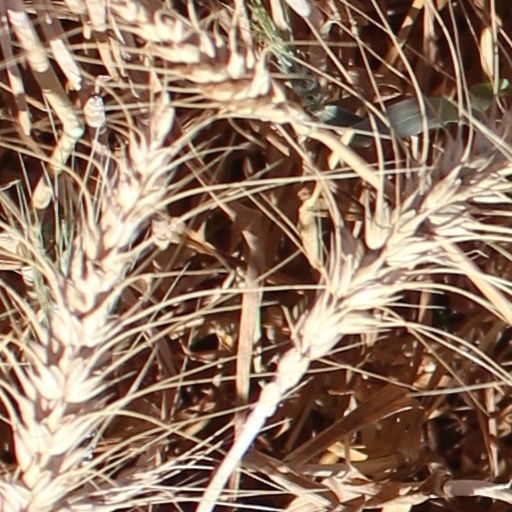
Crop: wheat